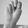
ASL letter: N